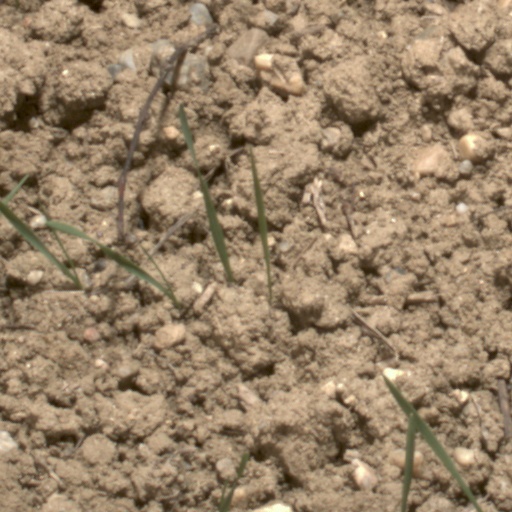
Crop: wheat